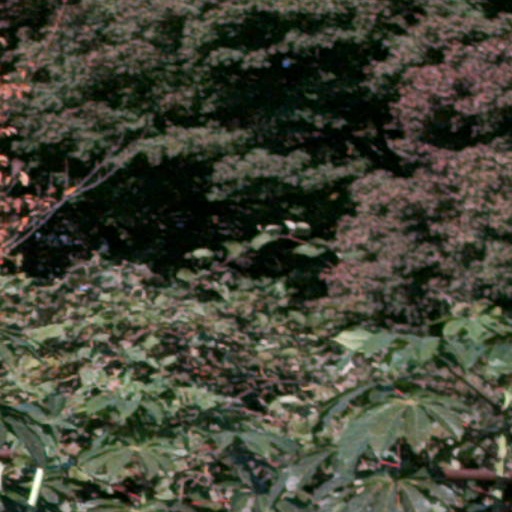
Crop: cassava